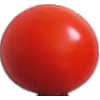
Label: Tomato Cherry Red 1